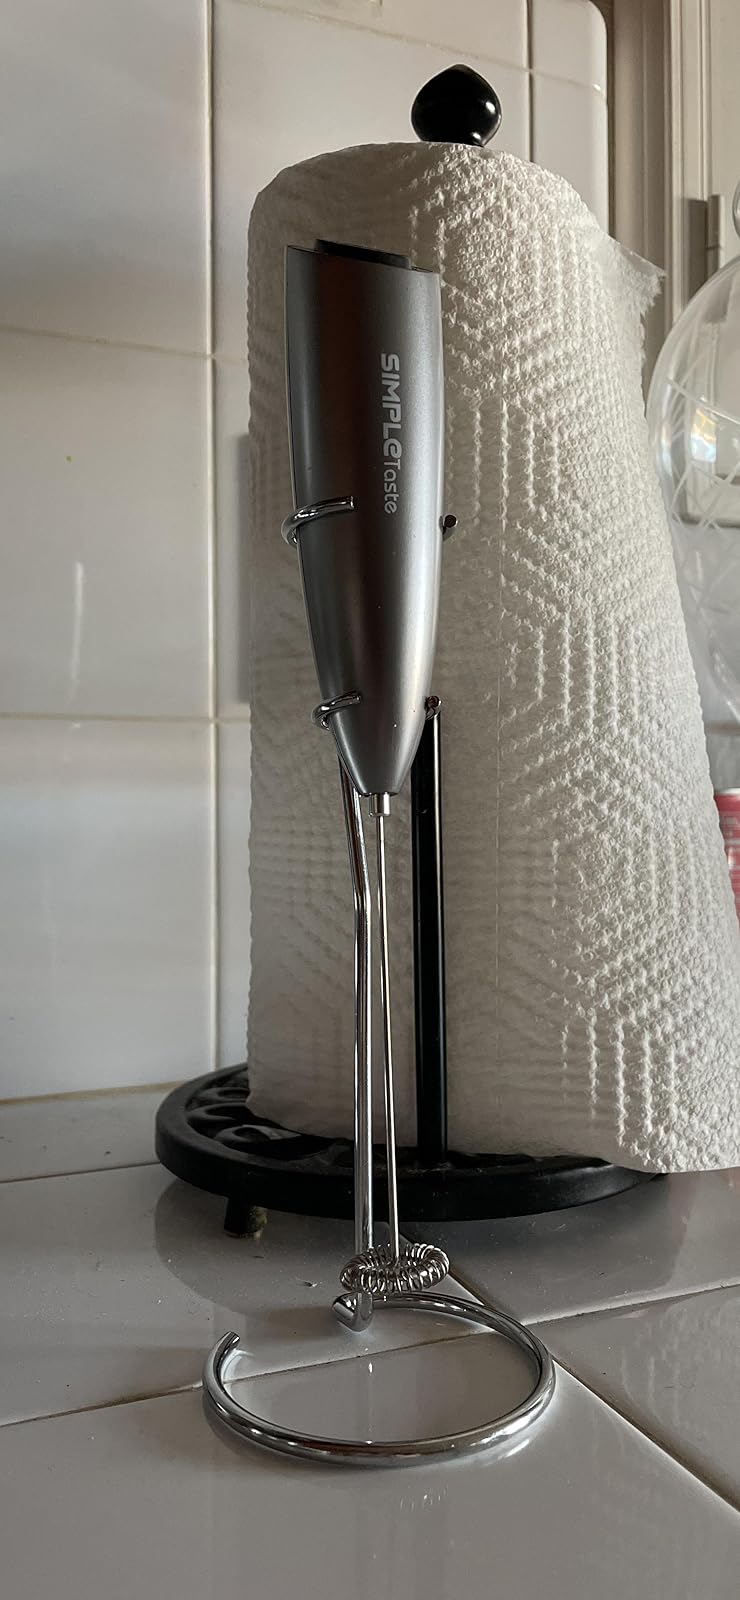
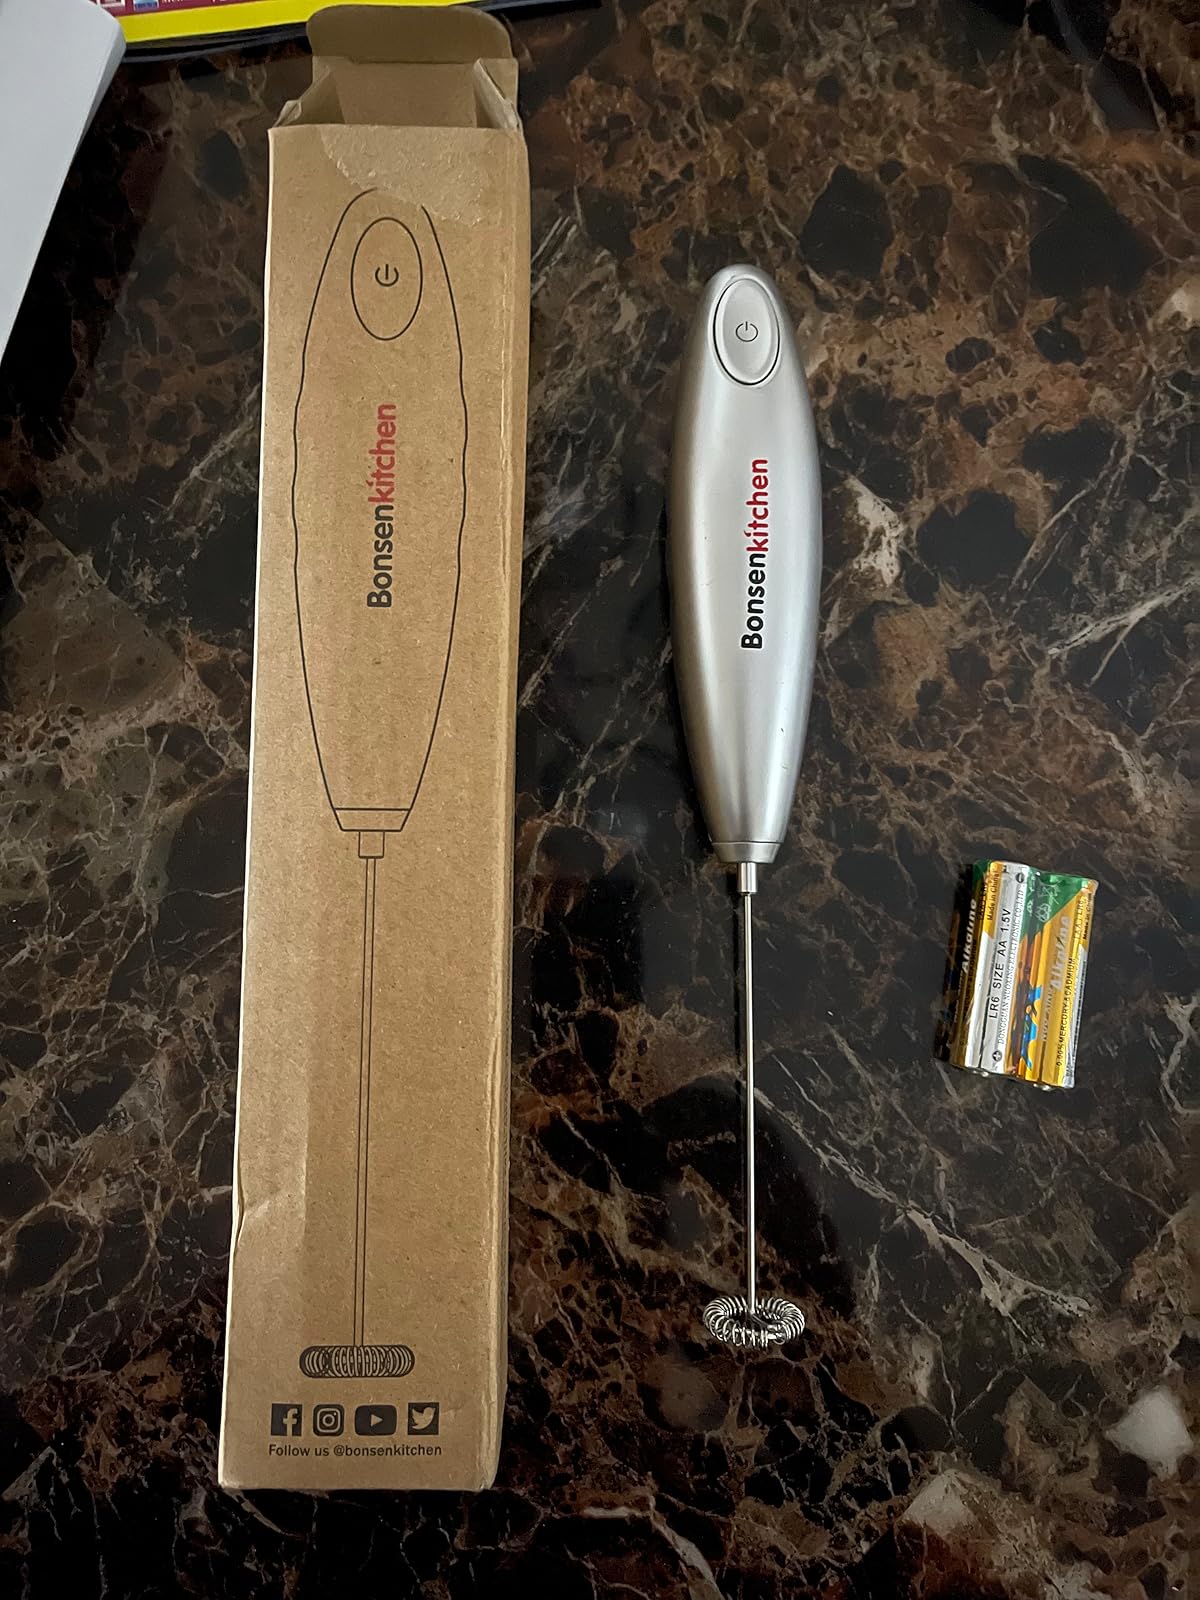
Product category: items_mixer
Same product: no